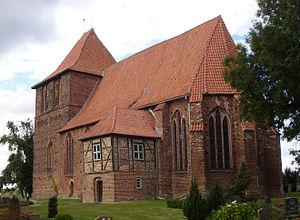
Hohenkirchen est une commune de l'arrondissement du Mecklembourg-du-Nord-Ouest.